All Saints' Church, Granby

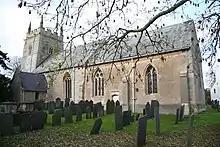

All Saints', Granby is a Church of England parish church in Granby, Nottinghamshire, England. The building is Grade I listed by the Department for Digital, Culture, Media and Sport for outstanding architectural or historic interest.